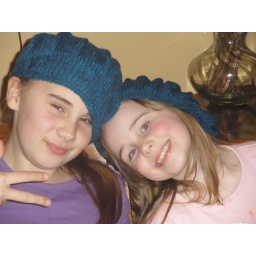
girls in hats that Oma made